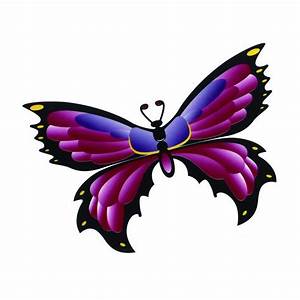
Label: farfalla